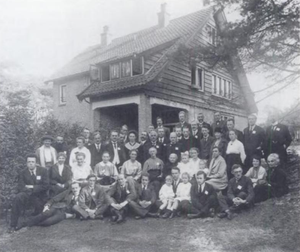
Première rencontre internationale du Mouvement international de la Réconciliation à Bilthoven, Pays-Bas, en 1919
Leonhard Ragaz, en français Léonard Ragaz, né le 28 juillet 1868 à Tamins et mort le 6 décembre 1945 à Zurich, est un théologien réformé suisse. Il est principalement connu comme l'un des fondateurs du mouvement socialiste chrétien en Suisse alémanique avec Hermann Kutter, et comme pacifiste. Il a été influencé par les idées de Christoph Blumhardt. Il était marié à Clara Ragaz-Nadig, militante pour les droits des femmes et pacifiste.
Les rencontres de Bilthoven sont une série de réunions de militants pacifistes qui ont lieu peu après la Première Guerre mondiale dans la demeure de Kees et Betty Boeke à Bilthoven aux Pays-Bas.
L'International Fellowship of Reconciliation – IFOR est un mouvement non-violent et interreligieux. Il est issu de la promesse que se sont faite en août 1914, sur un quai de la gare de Cologne, deux pacifistes protestants, le quaker anglais Henry Hodgkin et le théologien luthérien allemand Friedrich Siegmund-Schultze, de ne pas participer à la Première Guerre mondiale qui venait d'éclater.
Kees Boeke, officiellement Cornelis Boeke, né le 25 septembre 1884 à Alkmaar et mort le 3 juillet 1966 à Abcoude, est un pédagogue et militant pacifiste chrétien néerlandais, membre de la Société religieuse des Amis, gendre du fils du fondateur de l'entreprise agroalimentaire britannique Cadbury, une famille quaker.